Eriko Tamura

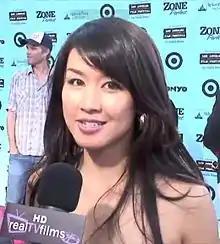
Tamura interviewed by RealTVfilms in 2009

, sometimes credited only as Eriko, is a Japanese actress and singer. Her anime series "Idol Densetsu Eriko" "(Legendary Idol Eriko)" has been syndicated worldwide, airing in such countries as France, Italy, India and Spain. In live action series, she portrayed Princess Yaeko in the television show "Heroes" and Mai, the villainess in the feature film "Dragonball Evolution".